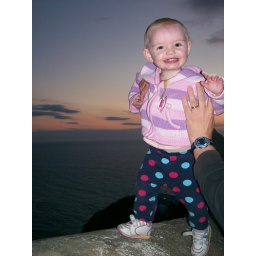
Angelsea, 2007. On a wall near a lighthouse at night.